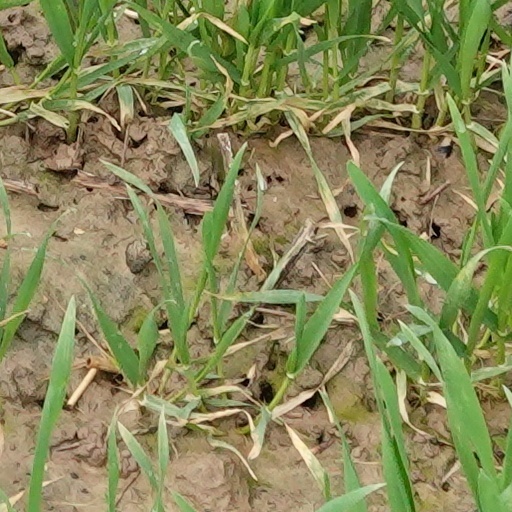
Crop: wheat